Lola T70

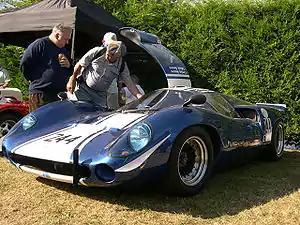
Lola T70 Mk3, in 2005

The Lola T70 is a sports prototype developed by British manufacturer Lola Cars in 1965, the successor to its Mk6. Lola built the aluminium monocoque chassis, which were typically powered by large American V8s.